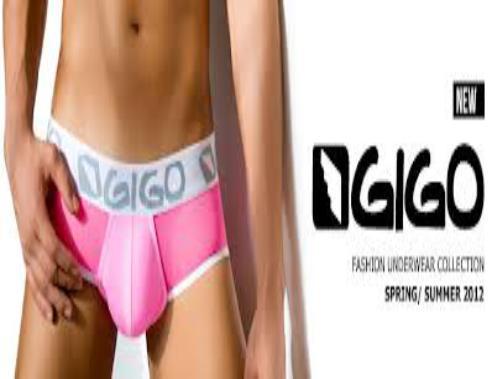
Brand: gigo
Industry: Clothes